Edward W. Greenman

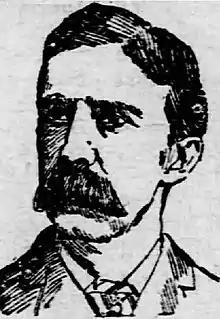
"Weekly Republican-Traveler" (Arkansas City, KS), August 2, 1888

Edward Whitford Greenman (January 26, 1840 – August 3, 1908) was an American politician, banker, merchant, and manufacturer who served one term as a U.S. Representative from New York from 1887 to 1889.